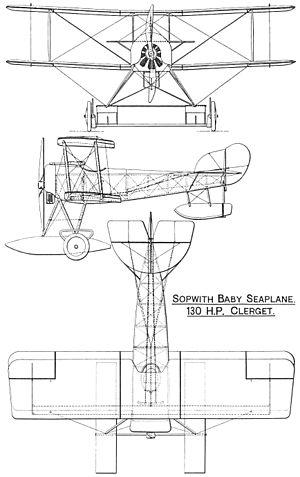
Le Sopwith Baby est un hydravion à flotteurs biplan britannique monoplace de la Première Guerre mondiale. Il fut utilisé par le Royal Naval Air Service à partir de 1915.